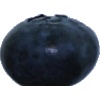
Label: images